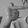
ASL letter: T